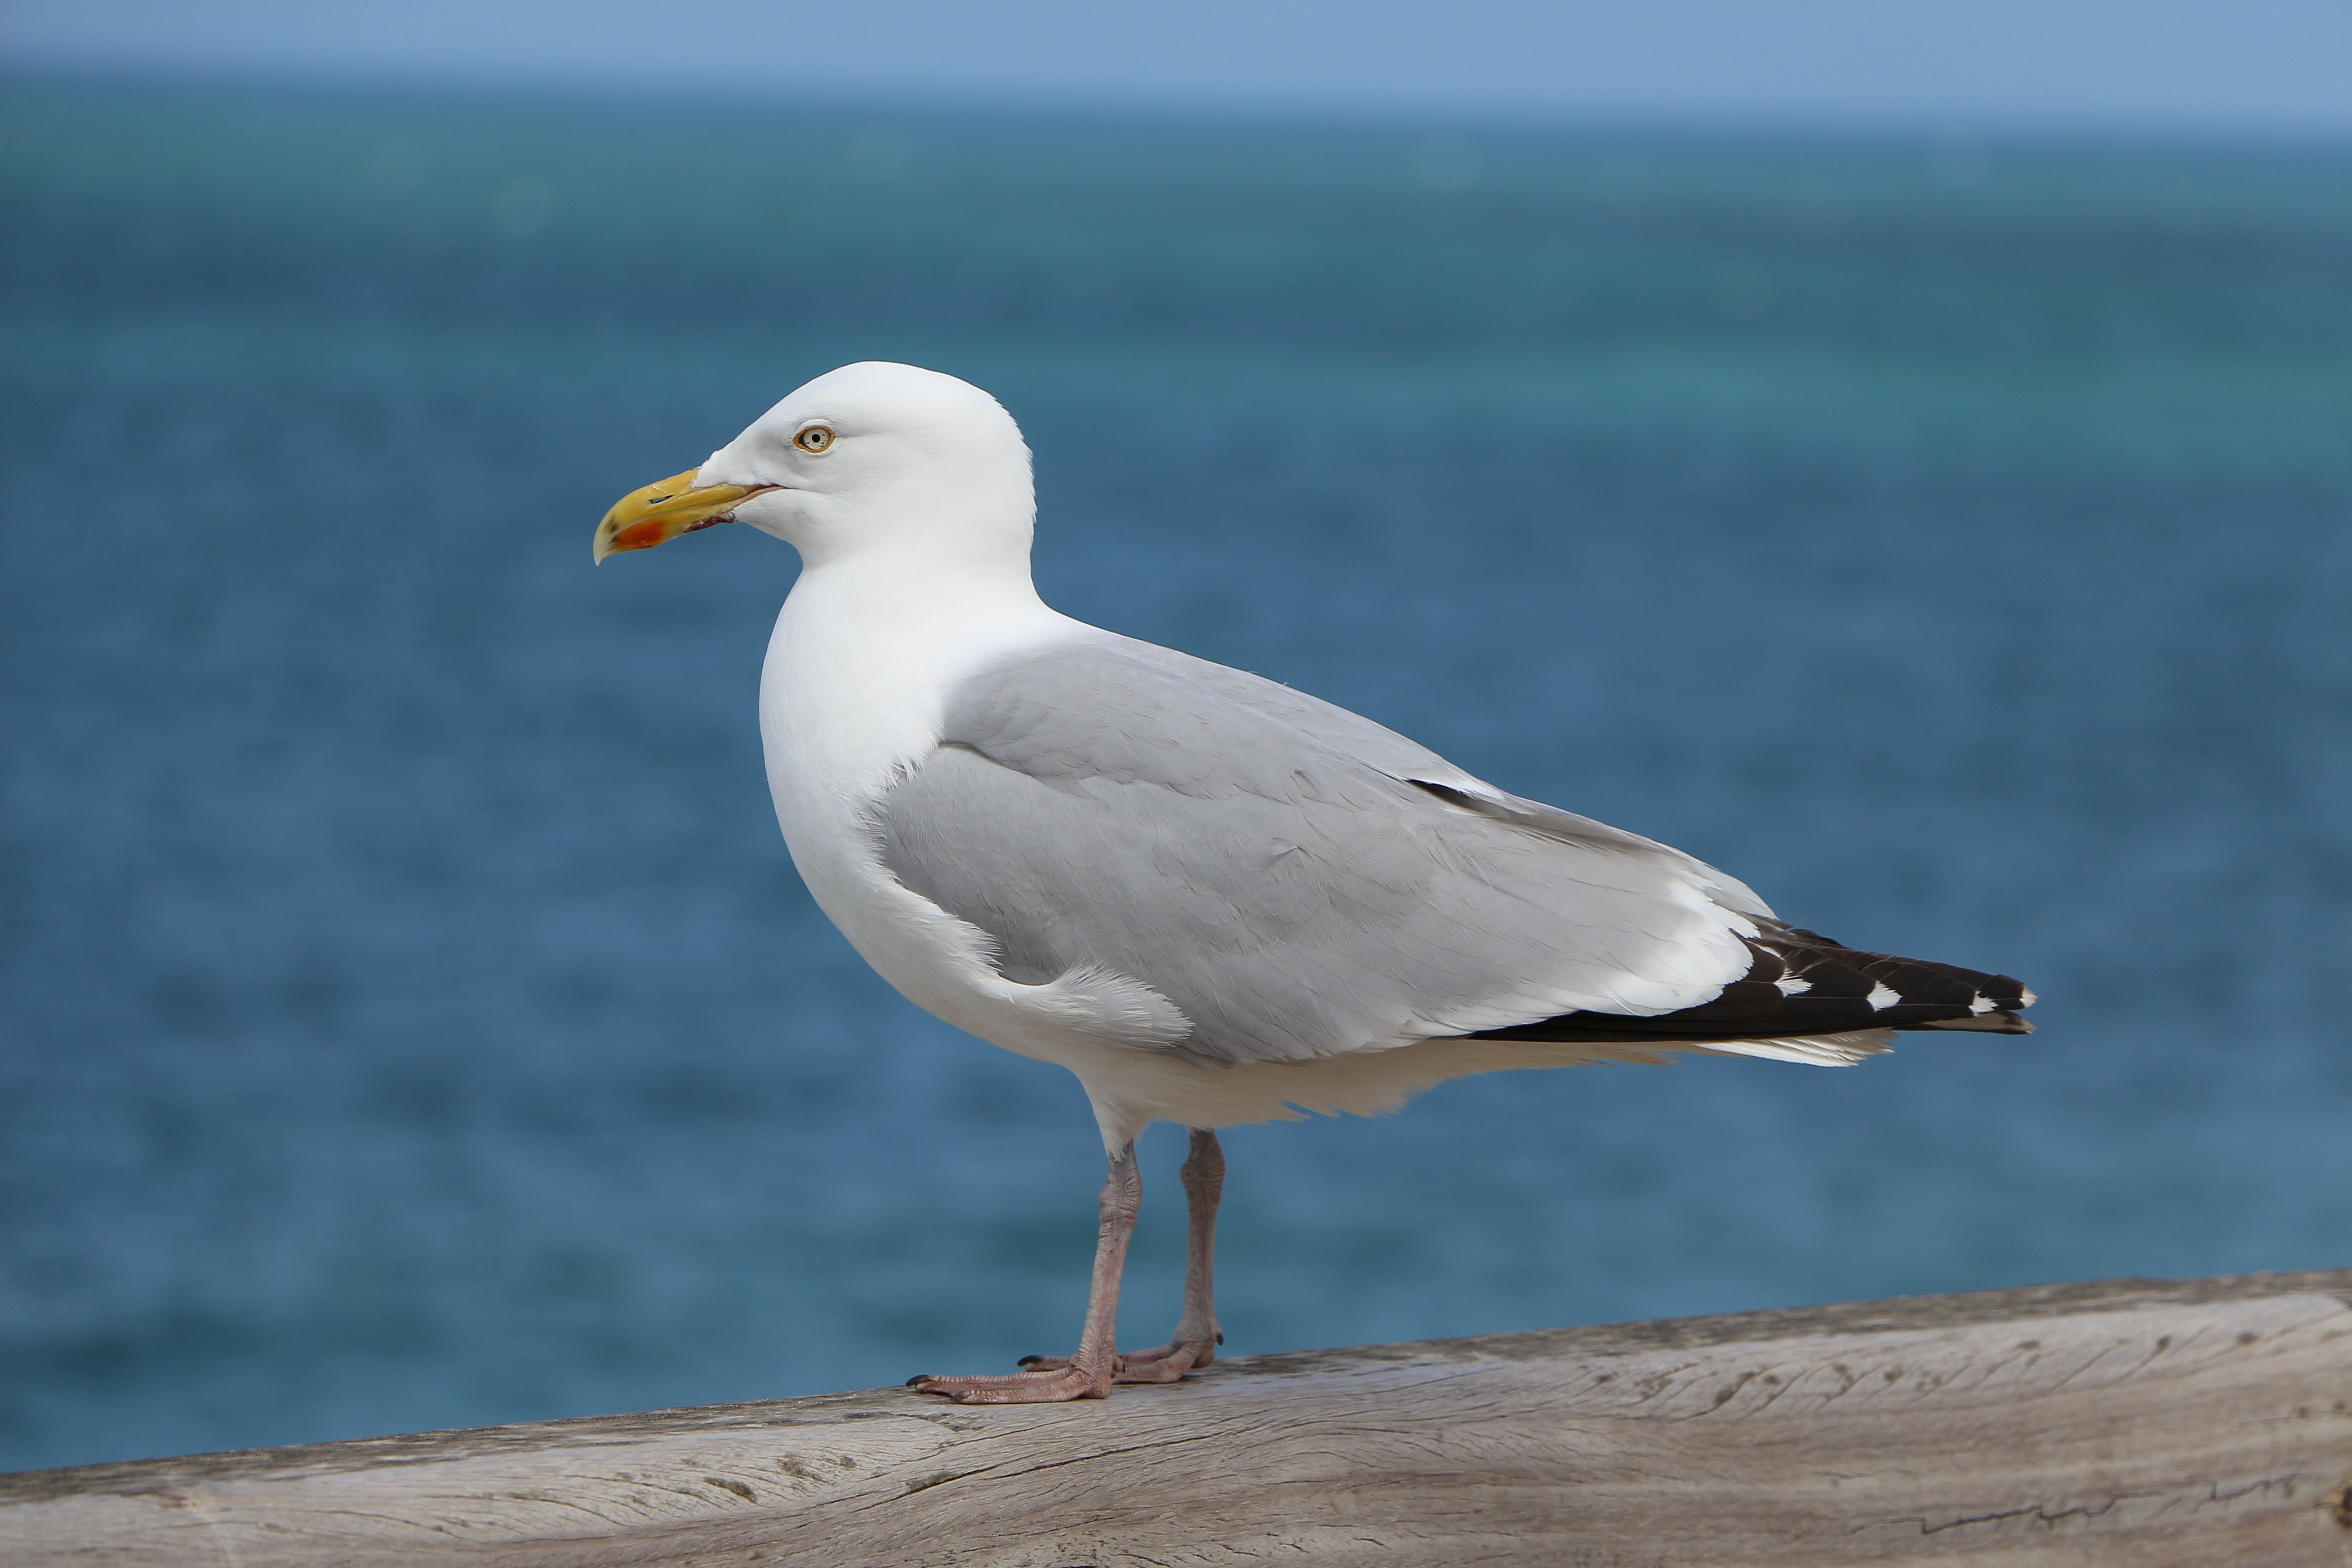
sea, bird, animal, seabird, seagull, wildlife, gull, beak, fauna, vertebrate, albatross, charadriiformes, european herring gull, great black backed gull